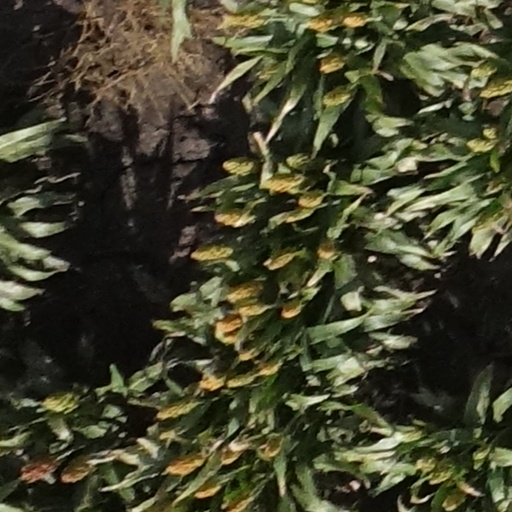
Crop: sorghum